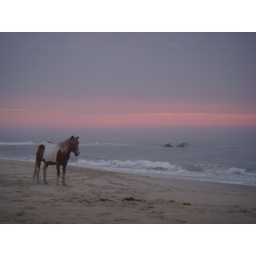
horse on beach in assateague